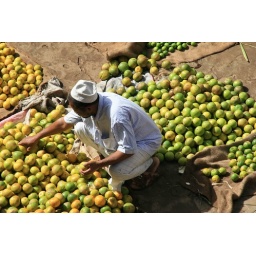
The fruit market in Lamu, Kenya.